Scarlet-chested parrot

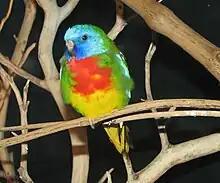
Adult male at Cincinnati zoo, USA

The scarlet-chested parrot is becoming more common in captivity, and is one of the more popular species of the genus "Neophema" in captivity both in Australia and overseas. Their quiet temperament and small size increase their appeal as aviary birds. Many mutations are seen, including the red-fronted, par blue, sea green (Sydney Blue), white fronted blue (Recessive), cinnamon (sex-linked), and more rarely lutino and fallow. Opaline (sex-link) and Edged (dominant) mutations are also now available in most countries. Although the species has more mutations than any other member of the genus, they tend to be frail healthwise and short-lived. Scarlet-chested parrots are also vulnerable to "Candida" infections in aviculture.